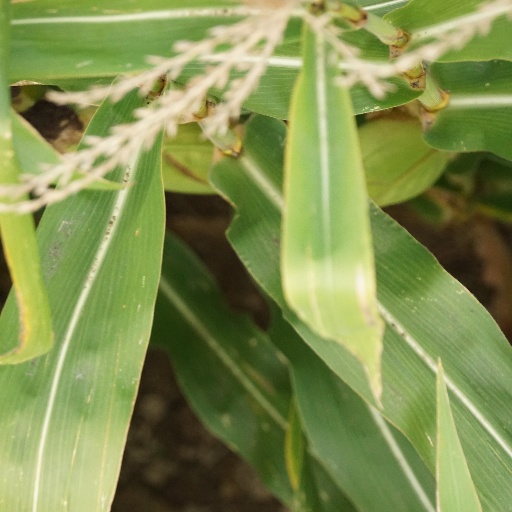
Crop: maize; corn